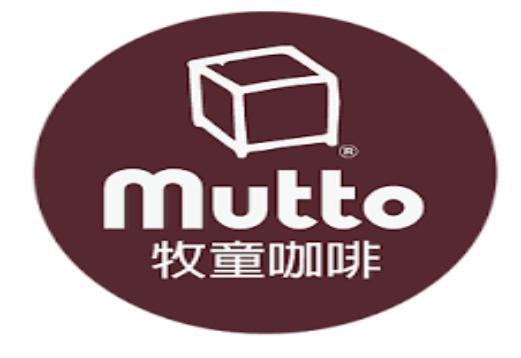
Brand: mutong
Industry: Food